M. T. Vasudevan Nair

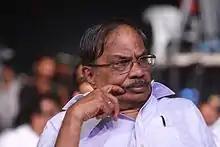
M.T. Vasudevan Nair

MT was born and brought up in a sylvan village on the banks of Nila. The writer has so often acknowledged his indebtedness to the ethos of his village and to Nila which has ever been the mainspring of his creative inspiration. Nila occurs and re-occurs in Nair's fiction, as a presence and as a symbol, endorsing this view. The staple locale of his fiction is the Valluvanadan village. The landscape and ethos of the Valluvanad region and the transformations undergone by them in the course of the century, involving relics of the tarawad and the communal tensions provide a challenging theme for the highly evocative style of Vasudevan MT's narrative art. The temporal milieu of MT's fiction stretches over the second half of the twentieth century, a period of tremendous social, cultural and economic changes.